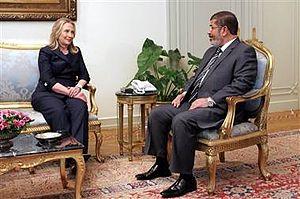
Mohamed Morsi, de son nom complet Mohamed Mohamed Morsi Issa al-Ayyat, né le 8 août 1951 à Ach-Charqiya et mort le 17 juin 2019 au Caire, est un homme d'État égyptien, président de la République du 30 juin 2012 au 3 juillet 2013.